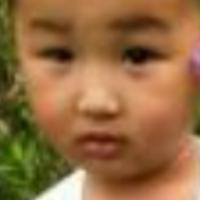
Age group: age 01-10